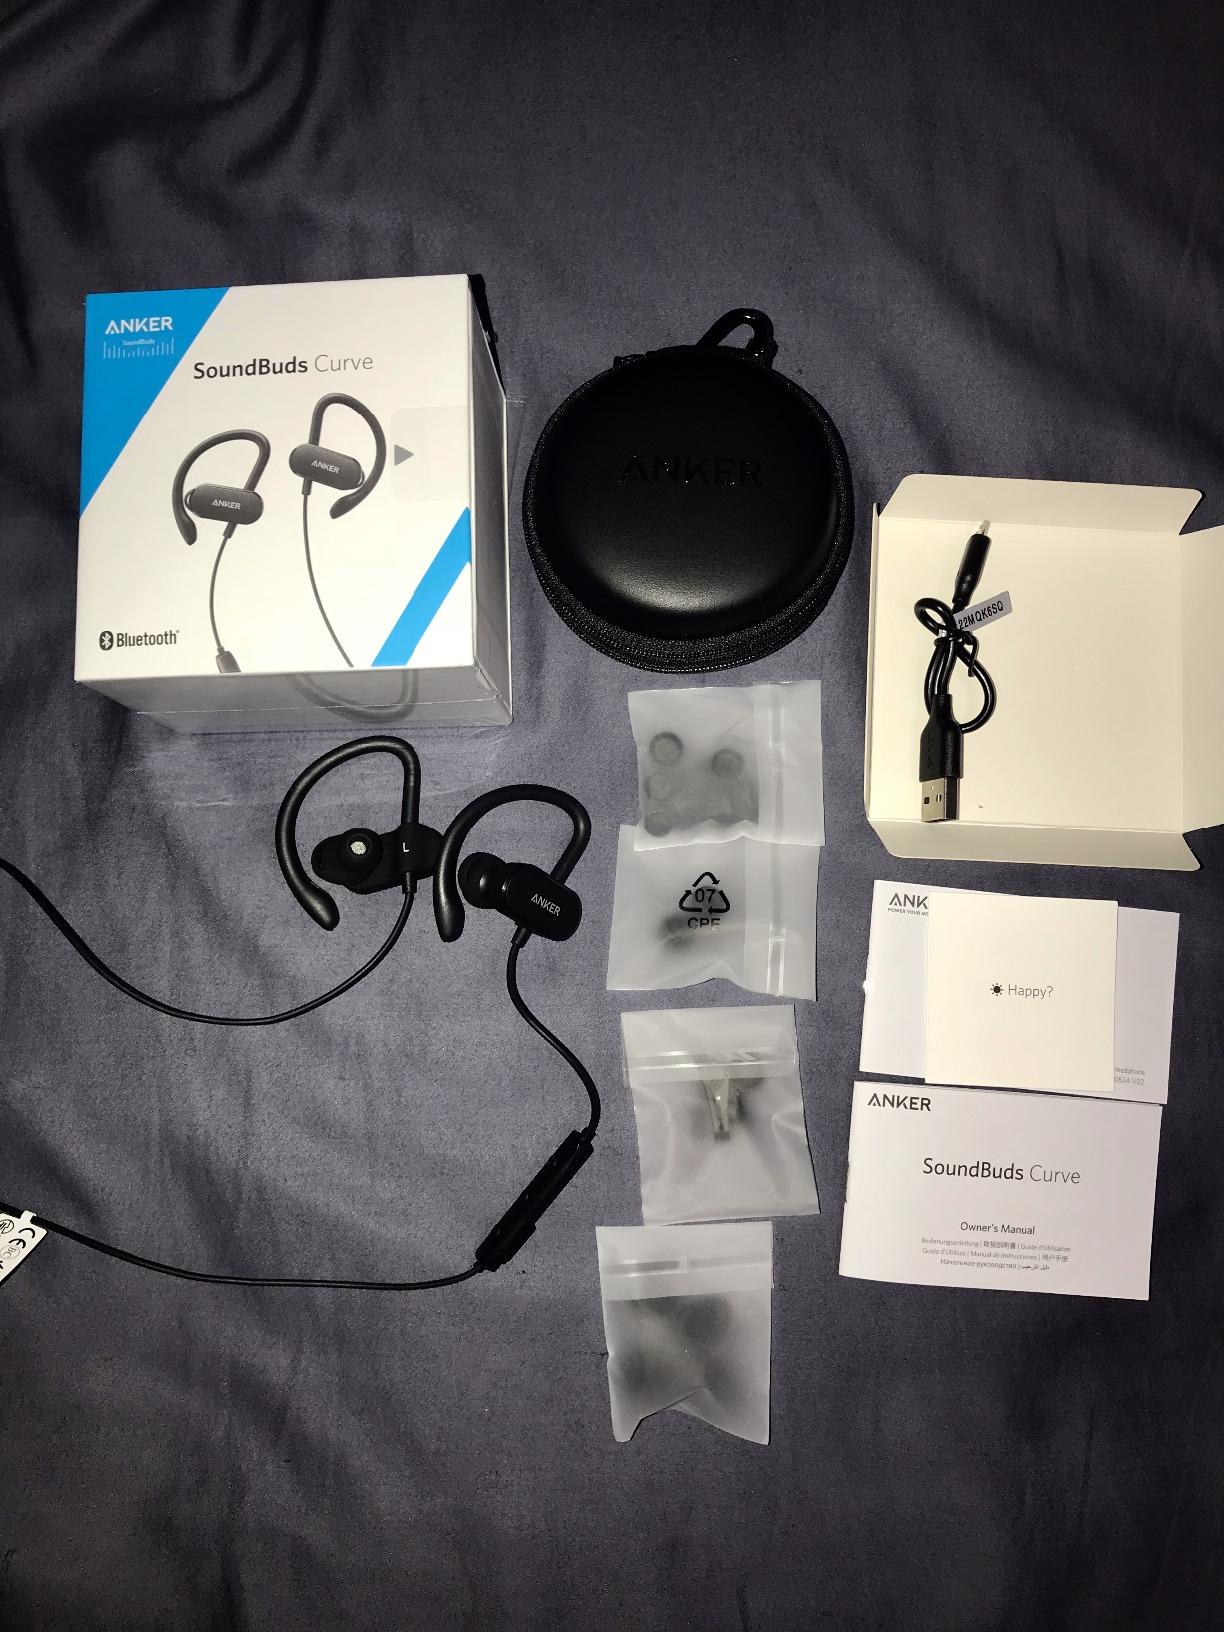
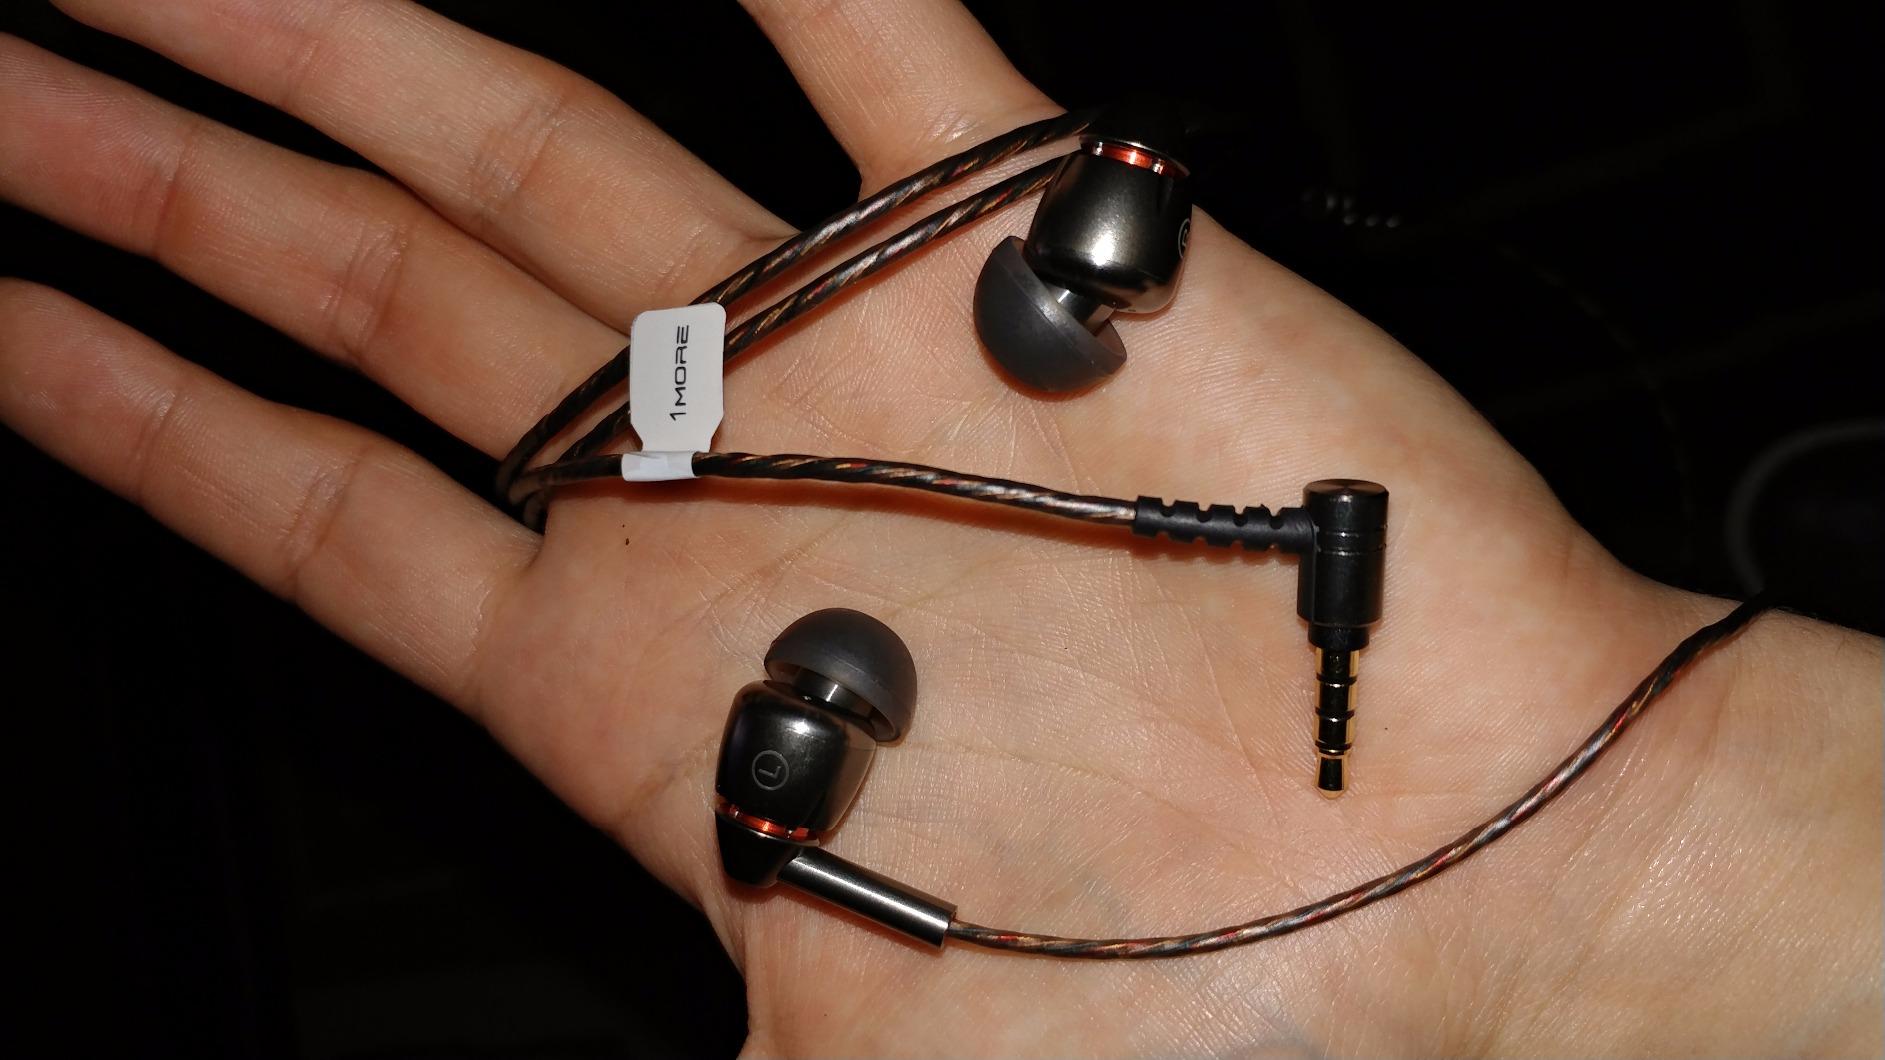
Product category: headphones
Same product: no